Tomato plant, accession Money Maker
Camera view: vertical (180 deg); turntable rotation: 120 degrees
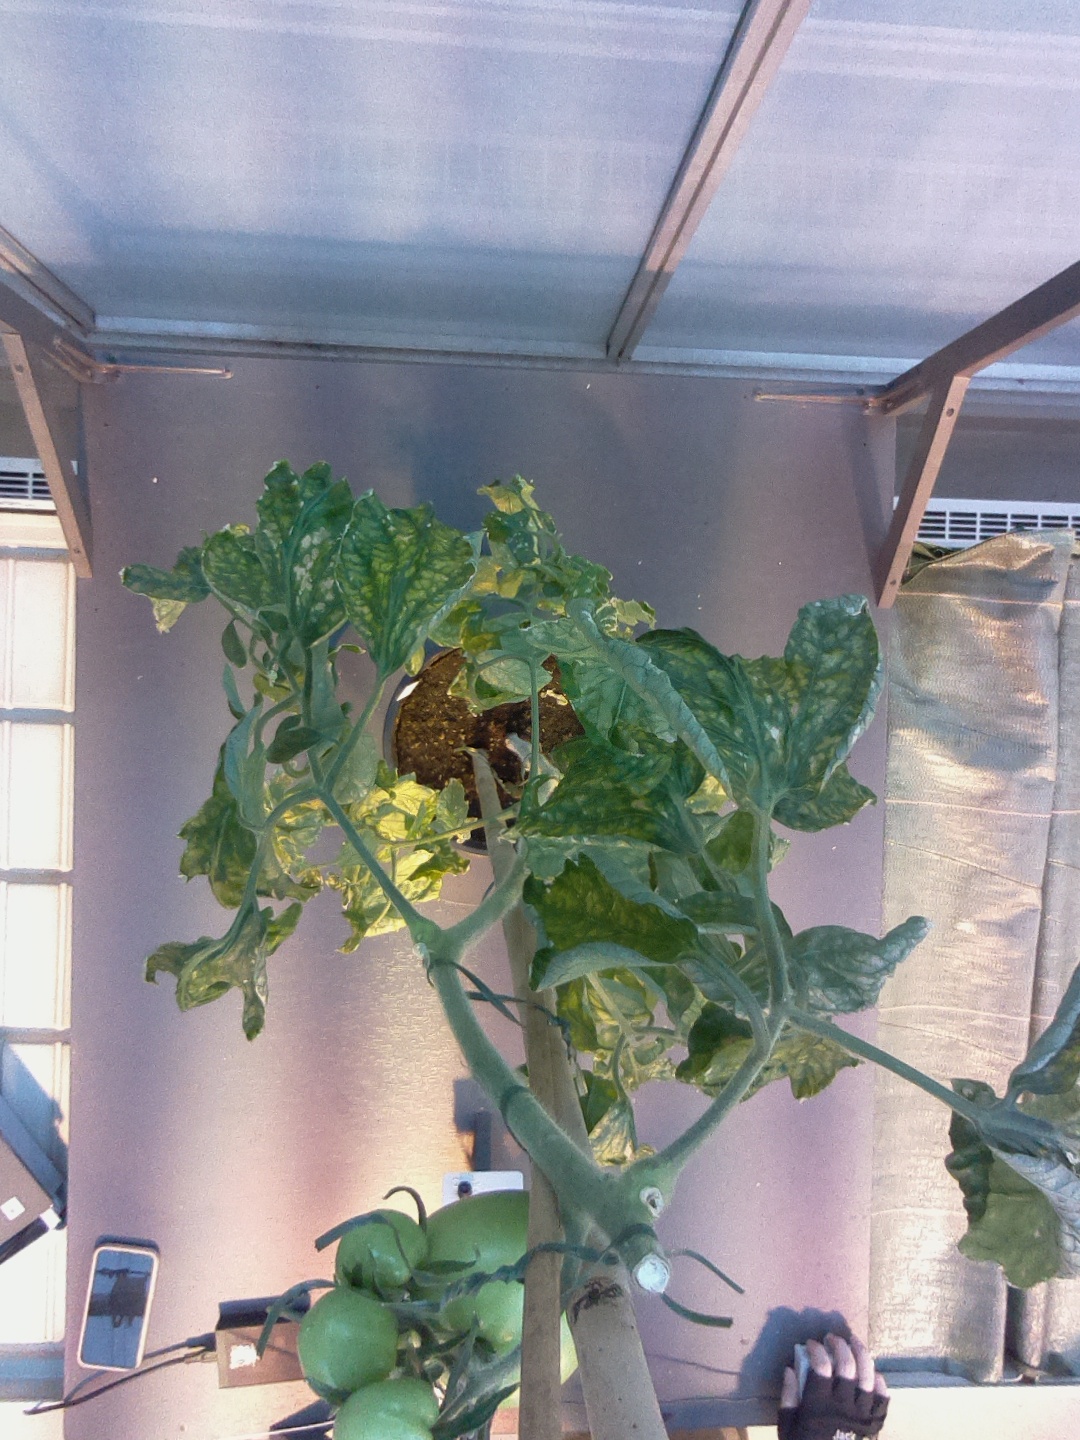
BBCH growth stage 79: 90% -100% of final fruit size